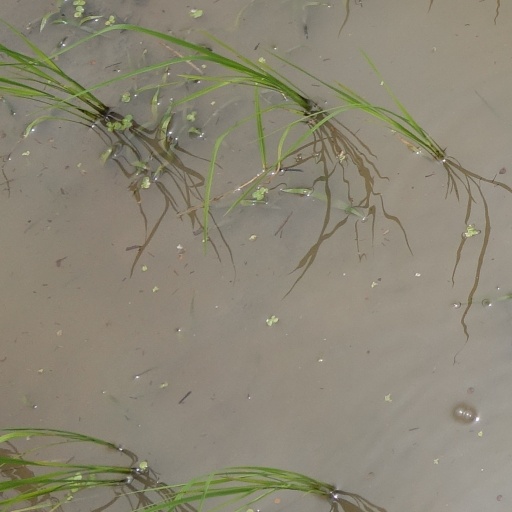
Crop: rice